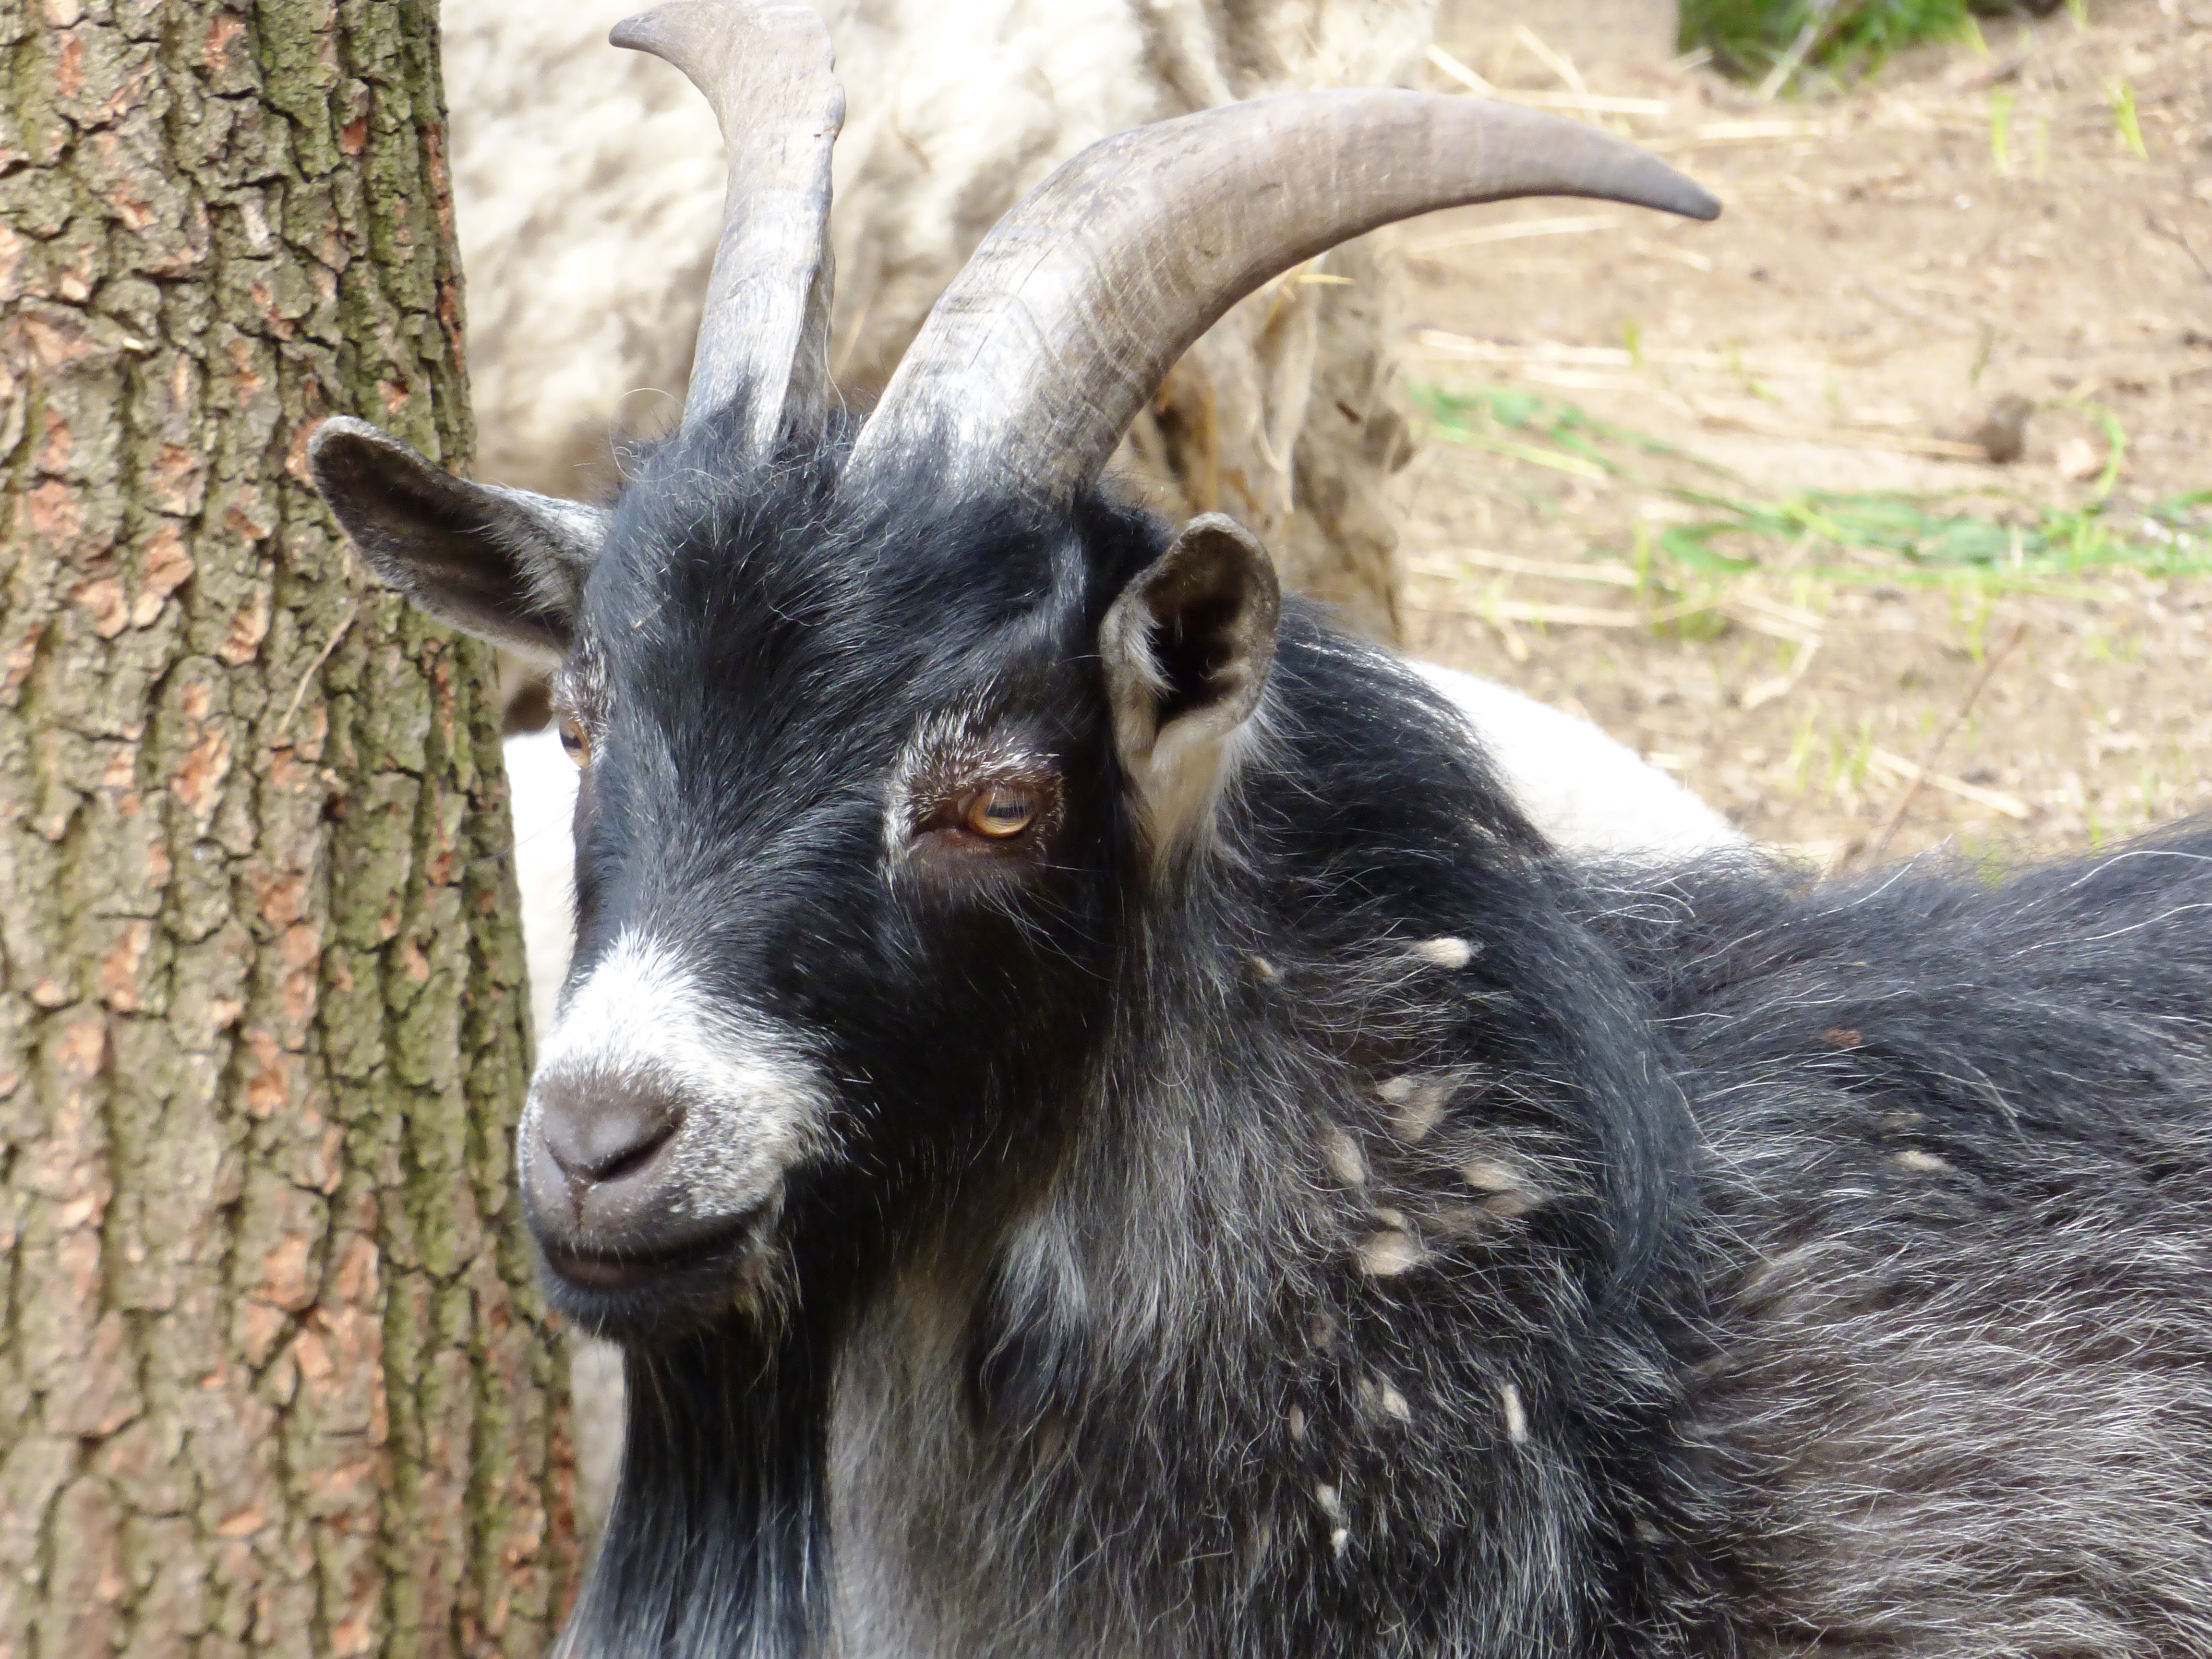
grass, animal, wildlife, goat, horn, fur, coat, livestock, black, fauna, goats, snout, horns, buck, does, cow goat family, goat antelope, terrestrial animal, feral goat